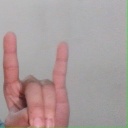
अक्षर: श